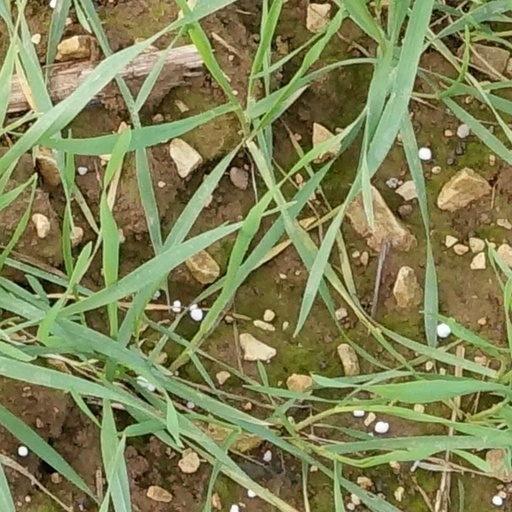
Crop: wheat